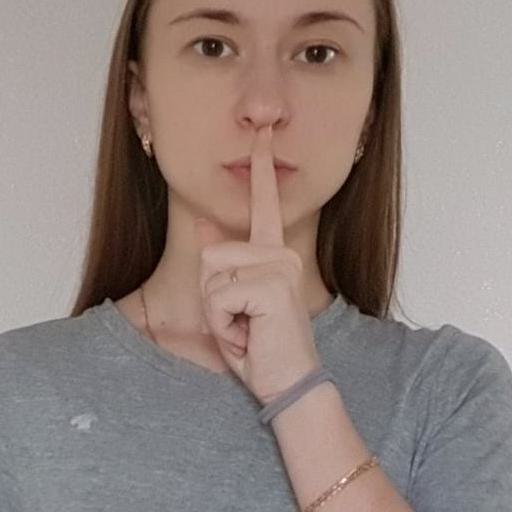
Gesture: mute